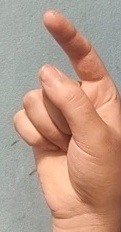
ASL sign: Z